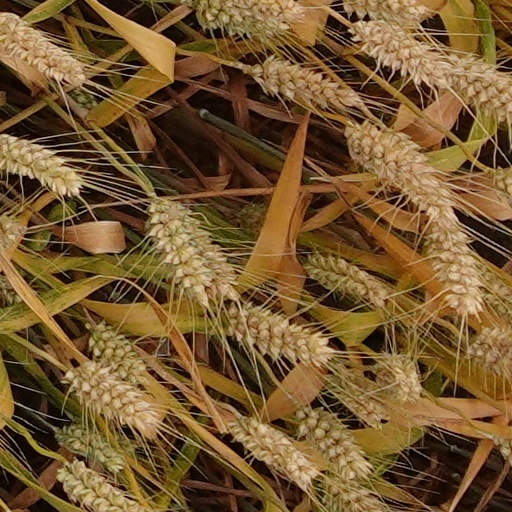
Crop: wheat